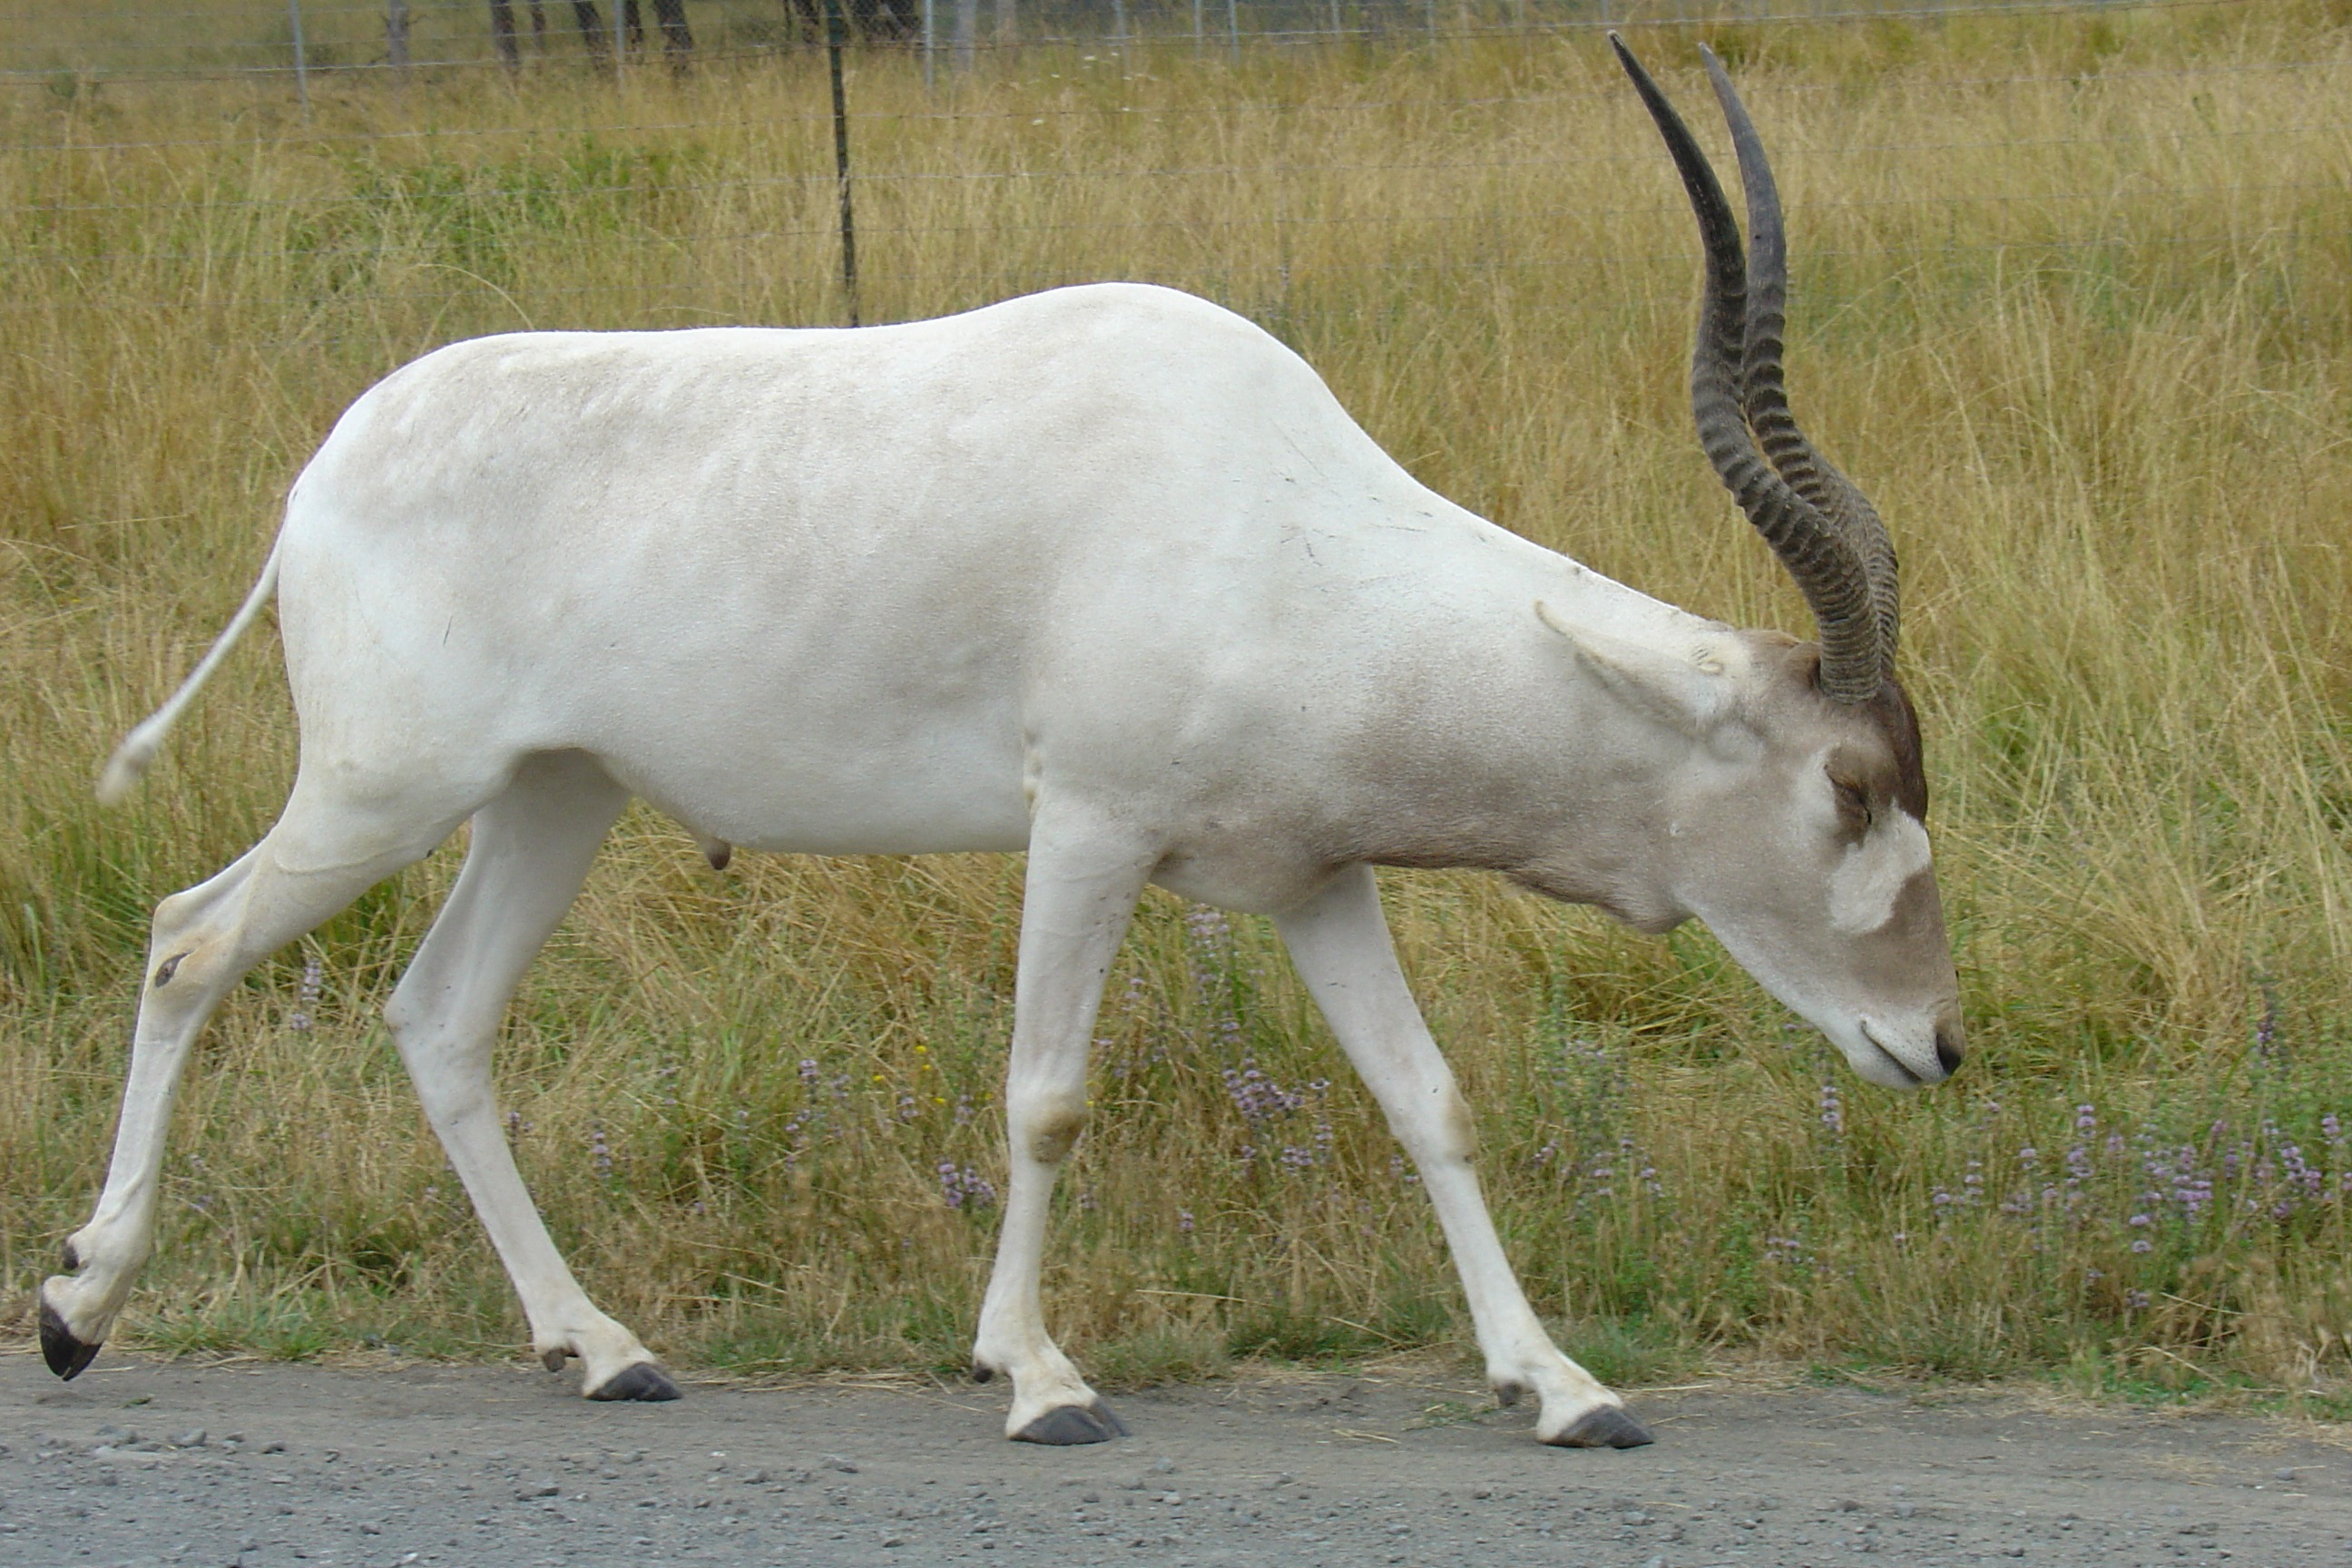
white, photo, wildlife, zoo, horn, grazing, mammal, fauna, antelope, antler, close up, animals, endangered, mammals, vertebrate, beautiful, antlers, oryx, addax, cattle like mammal, cow goat family, wildlife safari, winston oregon, spiral antlers